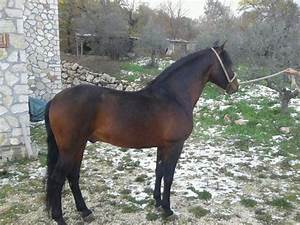
Label: horse